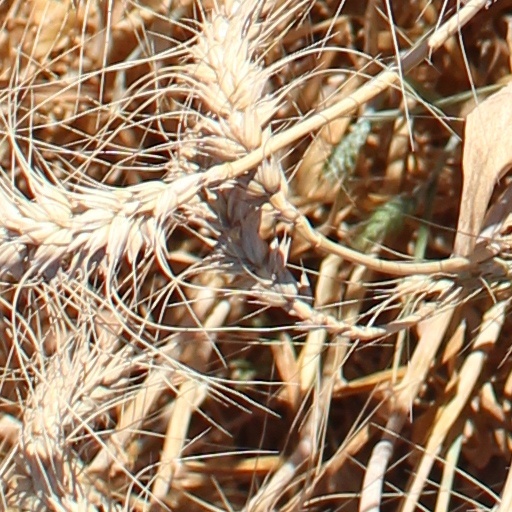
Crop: wheat